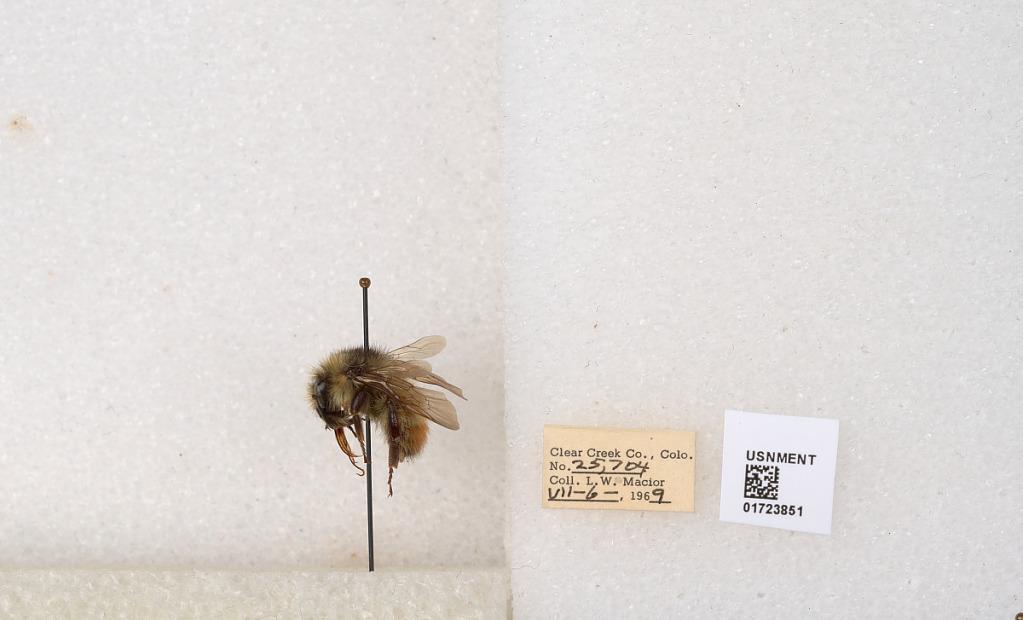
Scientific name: Bombus flavifrons Cresson
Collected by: L. Macior
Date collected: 1969-7-6
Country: United States
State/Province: Colorado
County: Clear Creek
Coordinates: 39.6891, -105.644